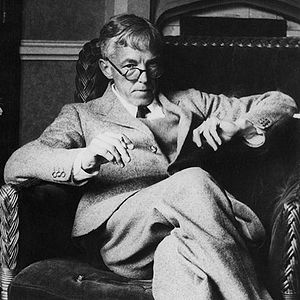
G.H. Hardy
Godfrey Harold Hardy var en prominent engelsk matematiker, som er kendt for sit arbejde indenfor talteori og matematisk analyse.